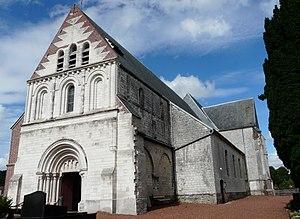
L'Église Saint Martin d'Heuchin, Pas-de-Calais, vue du sud-ouest vers la façade romane du XIIème, en juillet 2009
Heuchin est une commune française située dans le département du Pas-de-Calais en région Hauts-de-France.